Xcaret Park

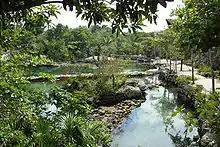
Xcaret pond

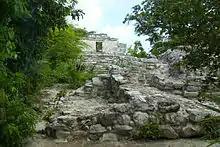
Mayan ruins in Xcaret

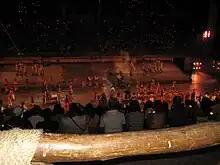
Xcaret Mexico Spectacular

The Ecological Park is built in the same area as the archaeological site and has the same name, Xcaret.